Fremont Troll

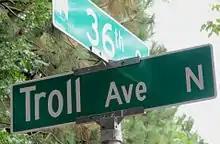
Sign for "Troll Avenue"

"The Troll" is a mixed media colossal statue, located on N. 36th Street at Troll Avenue N., under the north end of the George Washington Memorial Bridge (also known as the Aurora Bridge). It is clutching an actual Volkswagen Beetle, as if it had just swiped it from the roadway above. The vehicle has a California license plate. Originally, the car held a time capsule, including a plaster bust of Elvis Presley, which was stolen when the sculpture was vandalized.